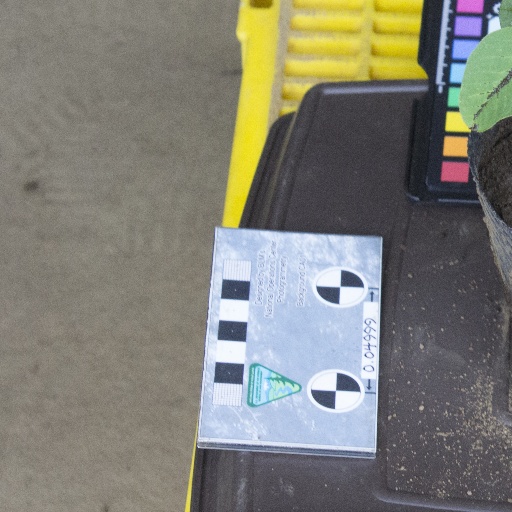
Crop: soybean